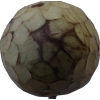
Label: cherimoya